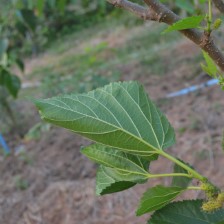
Variety: ChiangMaiBuriram60